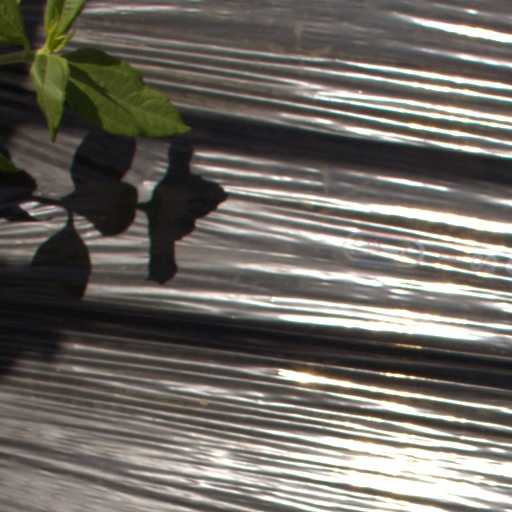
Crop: Jerusalem artichoke